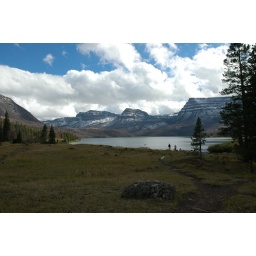
A mountain lake near Meeker Colorado.